Cover Up (film)

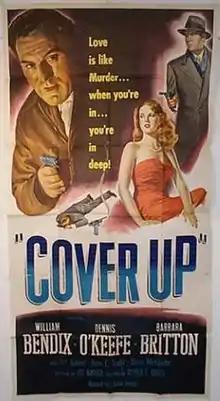
Cover Up movie poster

Cover Up is a 1949 American film noir mystery starring Dennis O'Keefe, William Bendix and Barbara Britton. O'Keefe also co-wrote the screenplay, credited as Jonathan Rix. Directed by Alfred E. Green, the picture takes place during the Christmas season.